Jamaica at the 2008 Summer Olympics

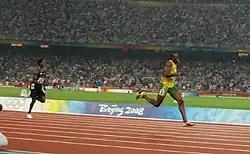
Usain Bolt at the 200 meters race in Beijing

Usain Bolt also competed in the men's 200 meters race. Although he participated in the men's 100 meters and the men's 4 × 100 meters relay in addition to the 200 meters, this race was the only one in which he had competed at the Olympics for the second time (he previously raced in the 200 meters in Athens). During the August 17 qualification round, Bolt competed in the fifth heat. He ran the race in 20.64 seconds, placing second out of the nine athletes in his heat. Rondel Sorrillo of Trinidad and Tobago placed ahead of him (20.58 seconds), while Belgium's Kristof Beyens placed behind him (20.69 seconds). Out of 62 finishing athletes, Bolt tied Poland's Marcin Jędrusiński for 17th place. He advanced to the next round.